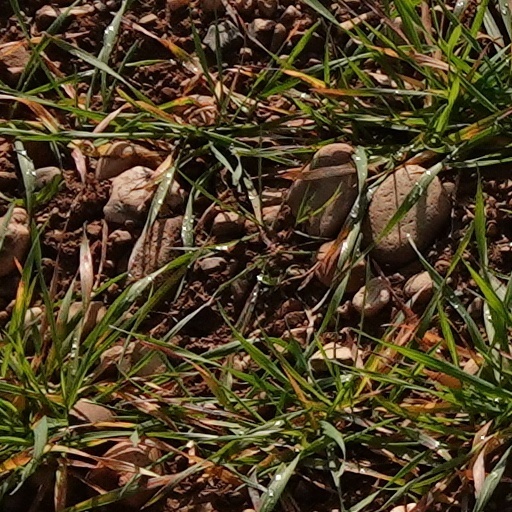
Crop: wheat